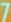
Number: 7